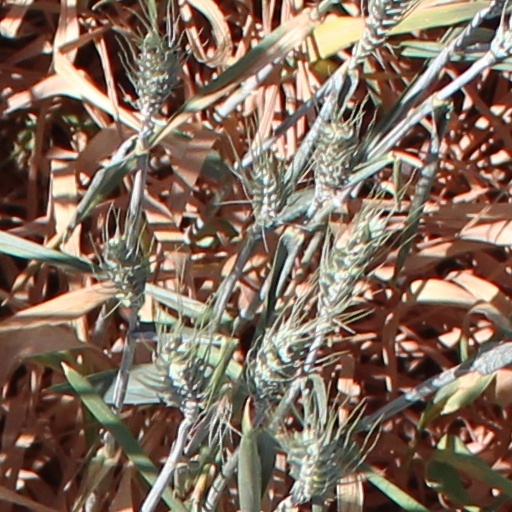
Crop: wheat